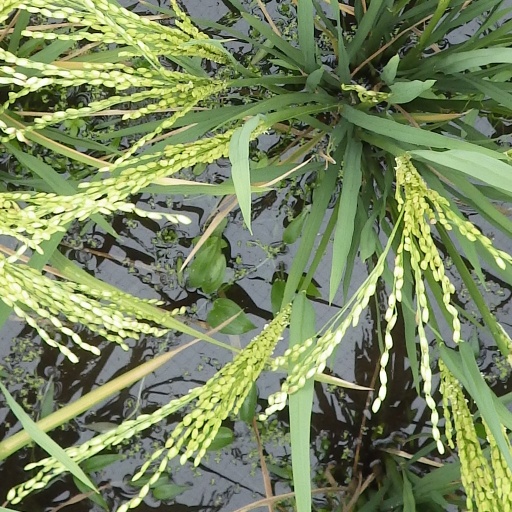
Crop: rice